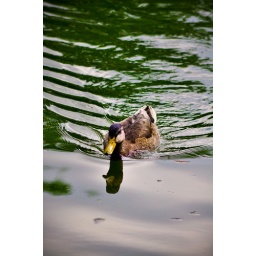
A little duck glides on the lake near the Angelbachtal &lt;i&gt;rathaus&lt;/i&gt; (town hall).